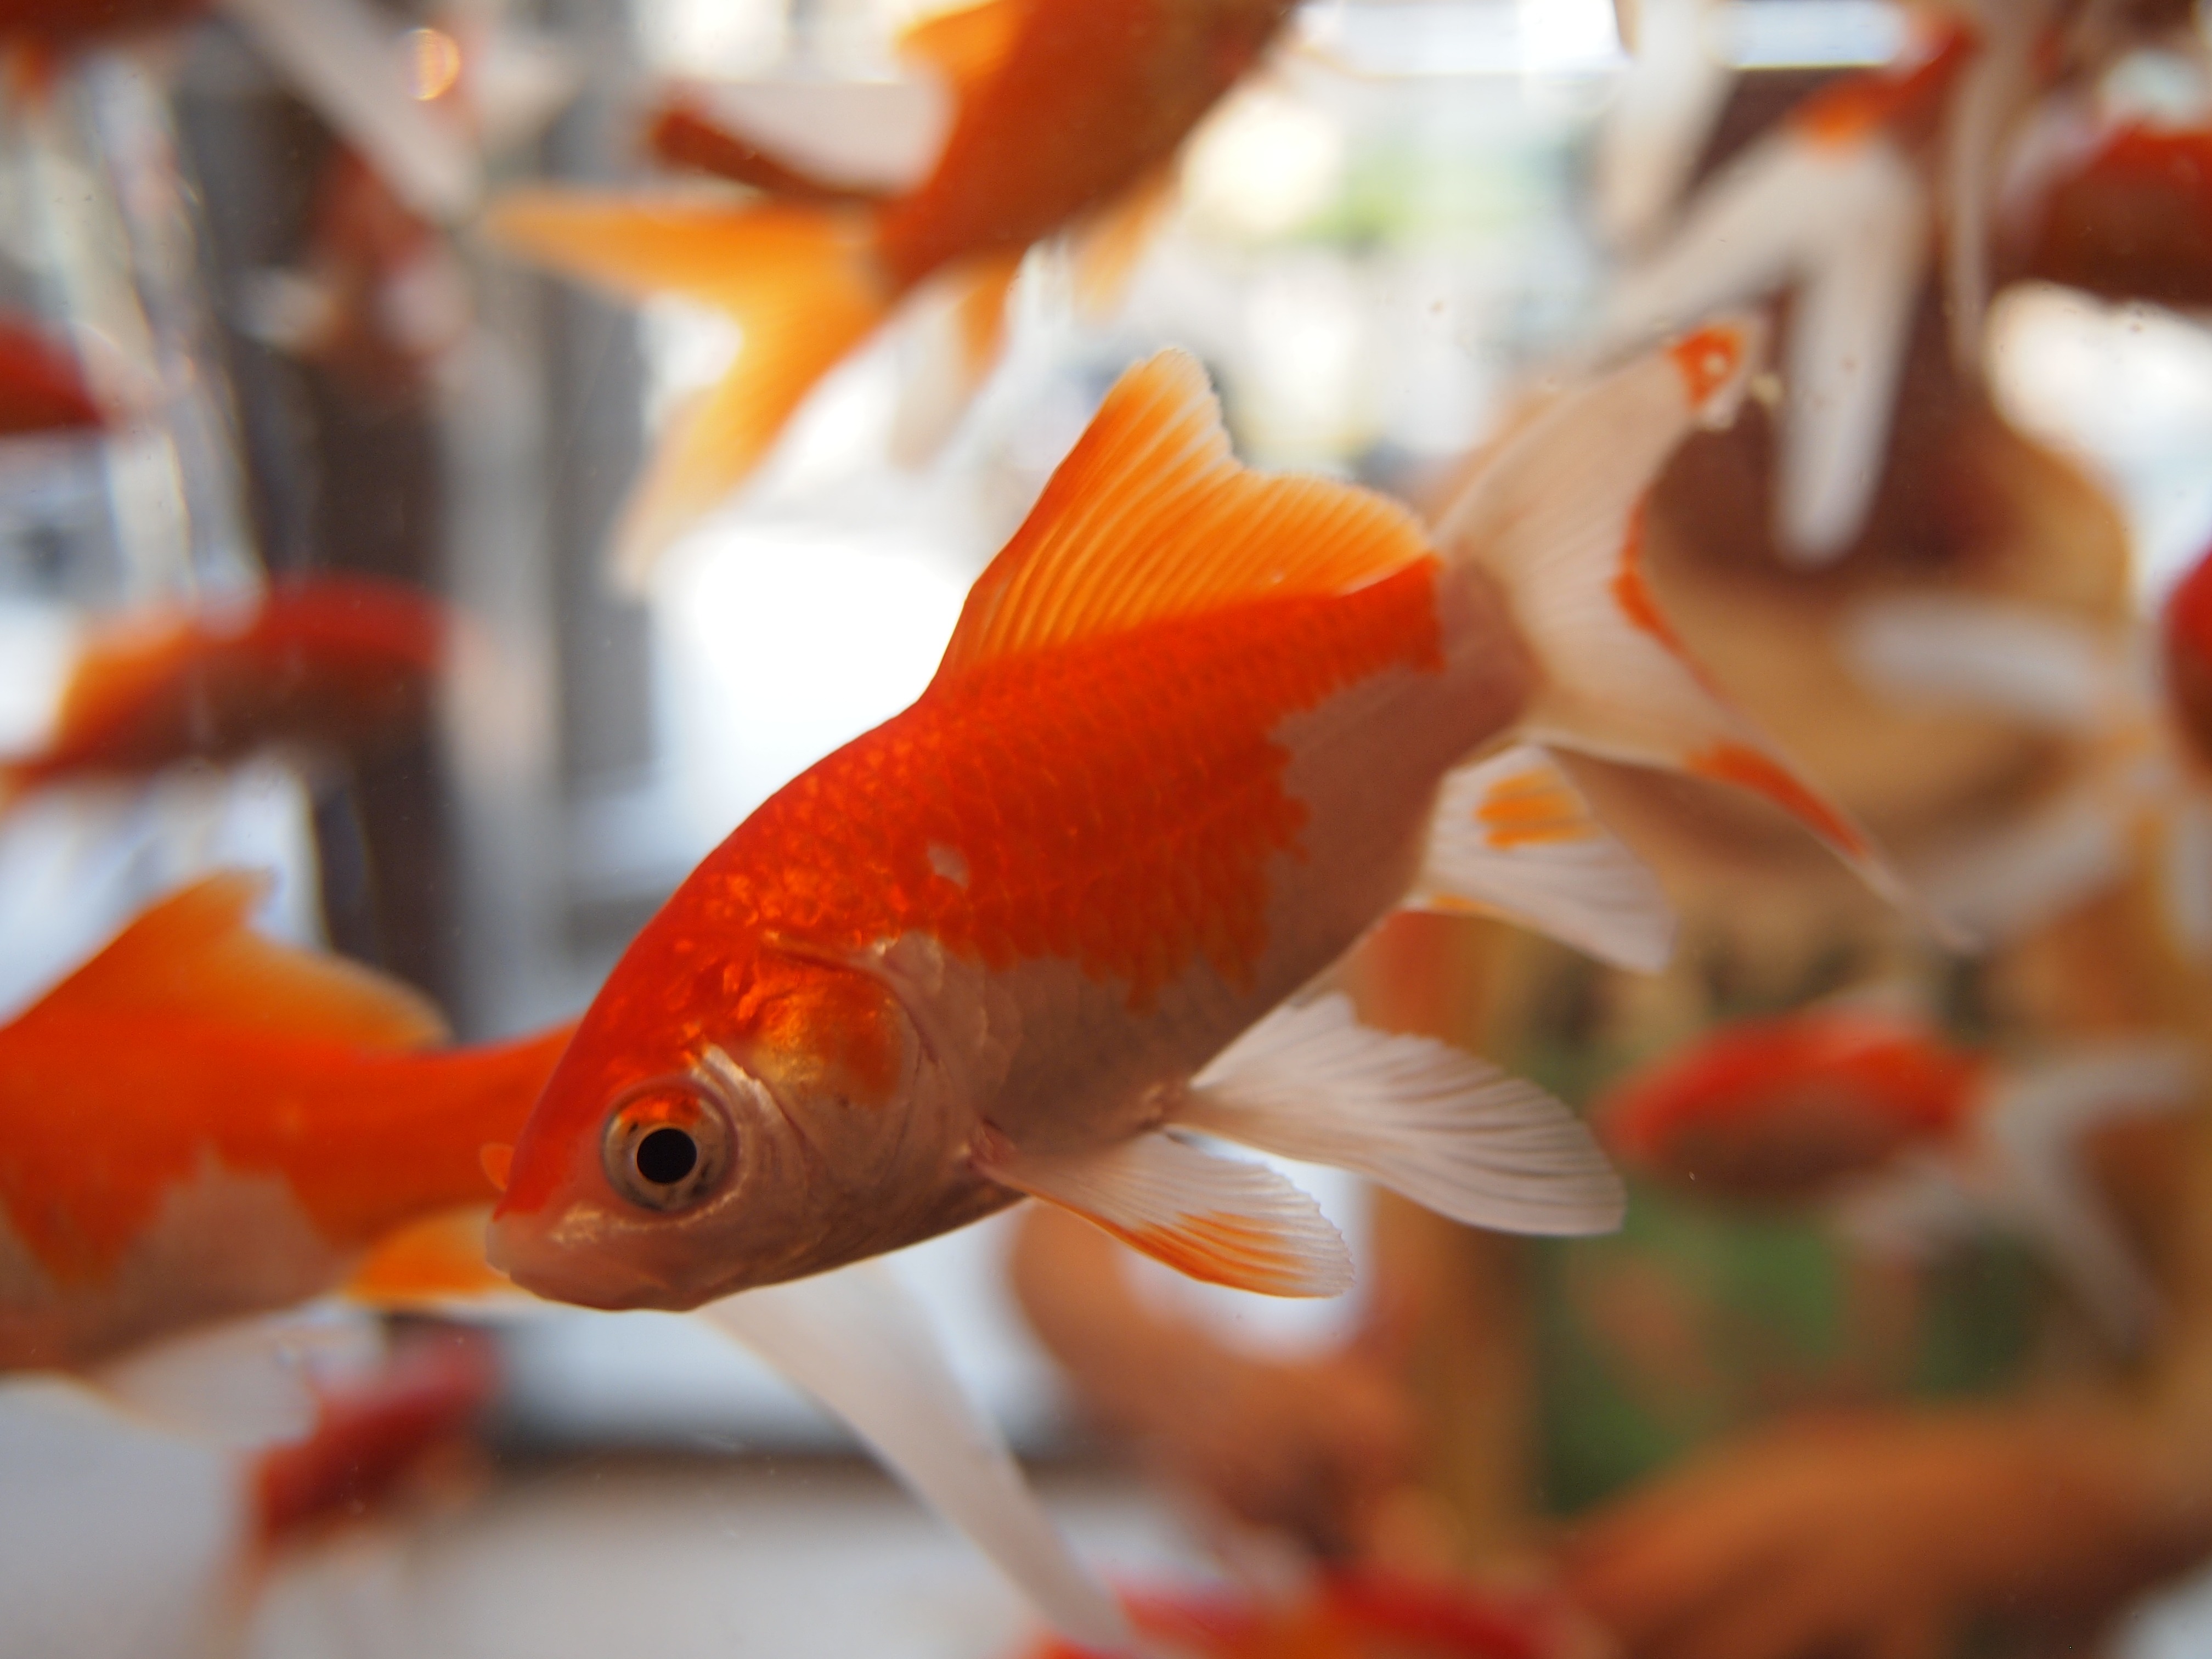
liquid, flower, glass, home, cute, motion, underwater, swim, environment, live, pet, orange, red, tropical, small, aquatic, scale, float, fish, splashing, fishbowl, bubble, life, aqua, gold, tail, aquarium, bright, marine, little, creature, tank, gill, habitat, goldfish, fins, simple, freshwater, pomacentridae